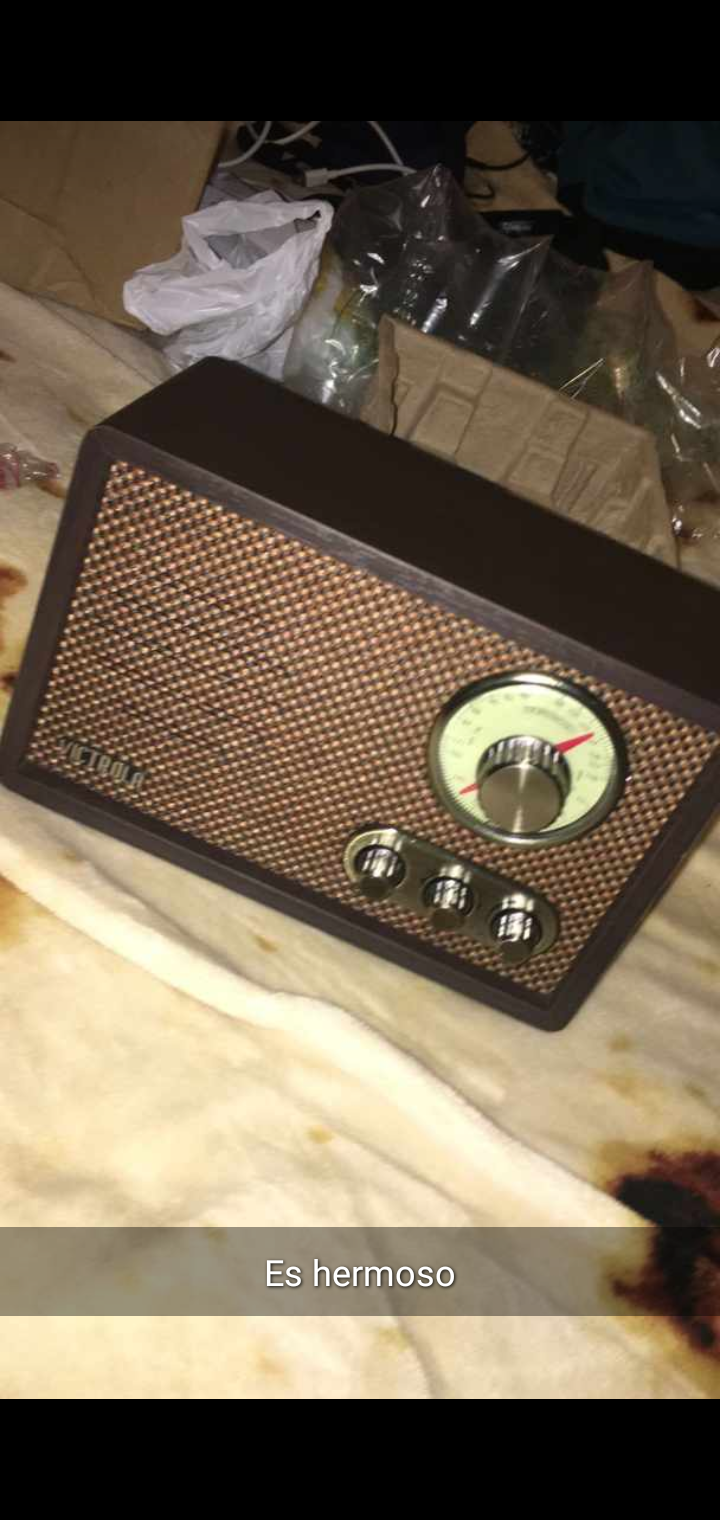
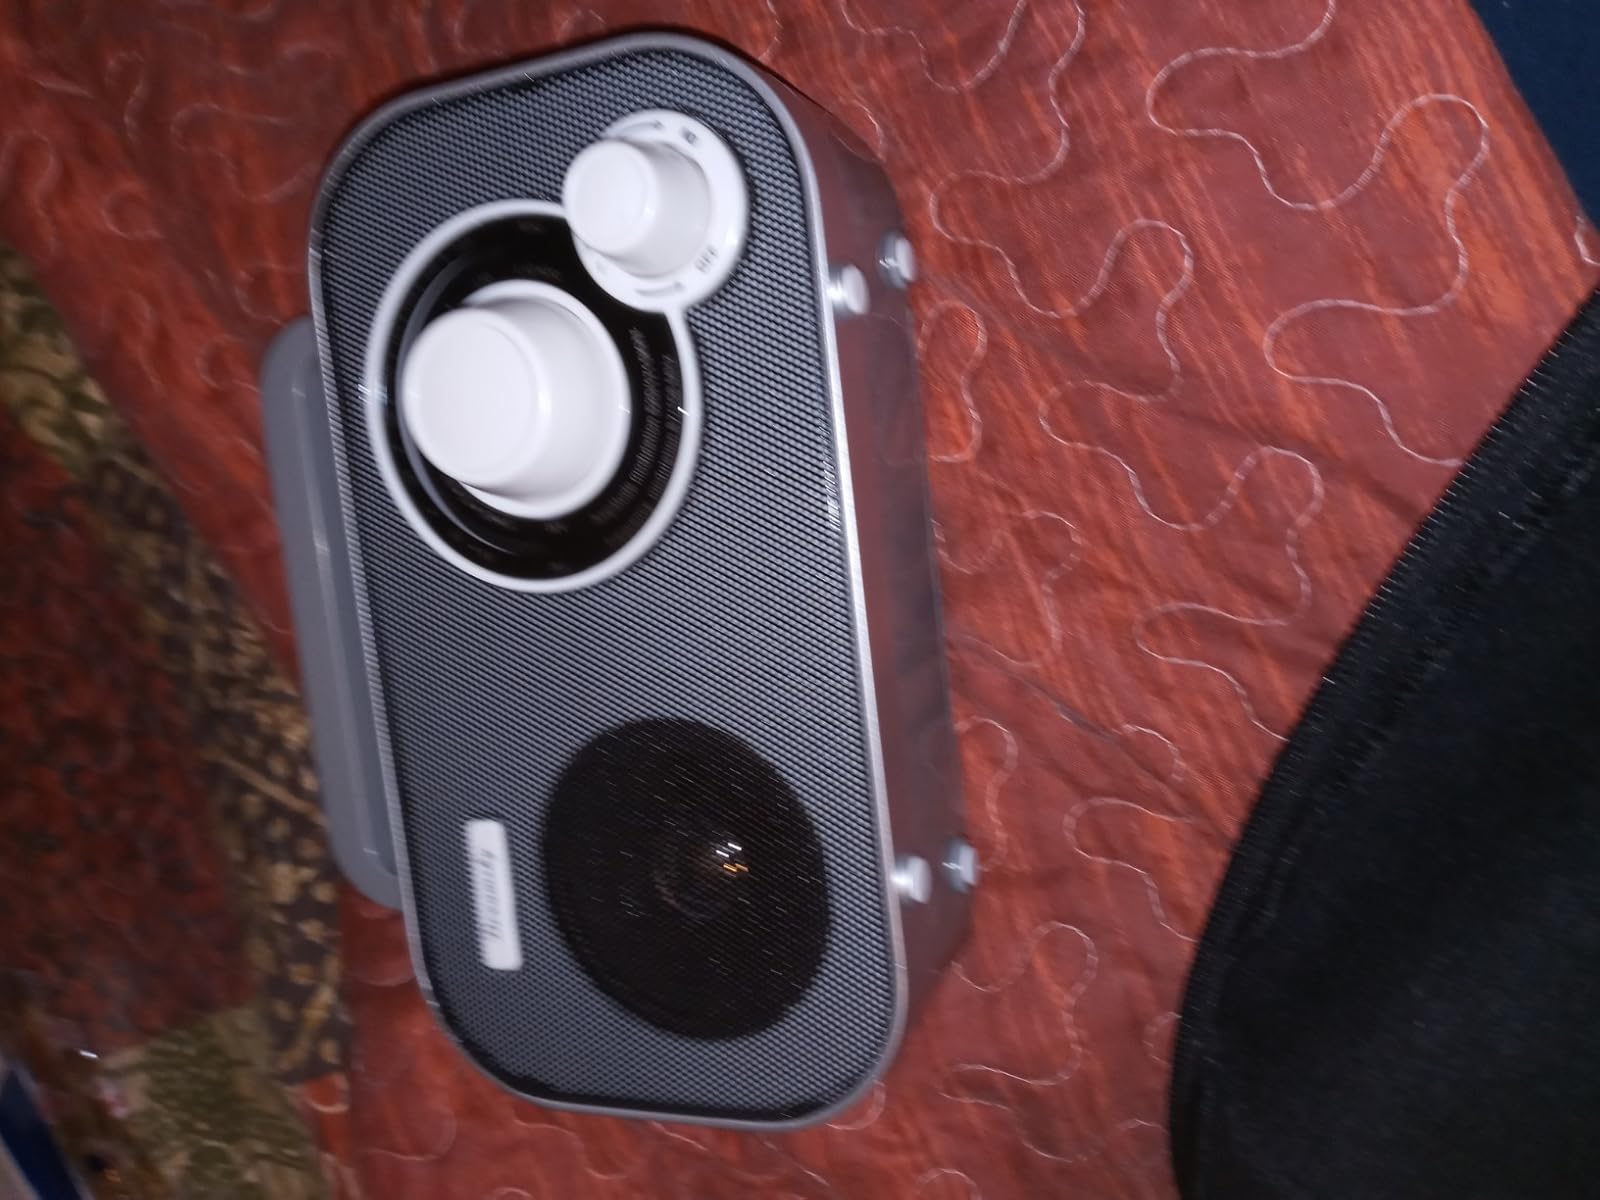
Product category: radio
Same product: no